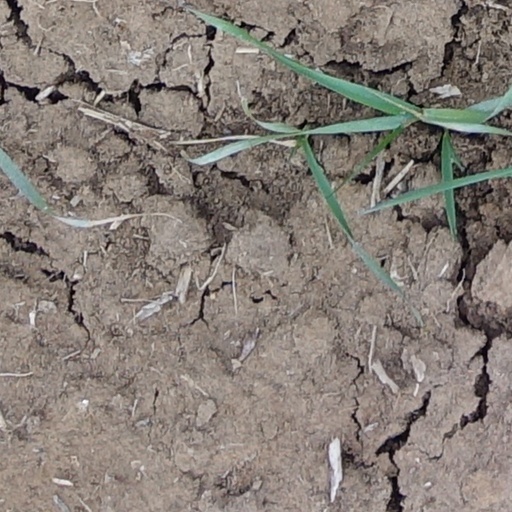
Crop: wheat